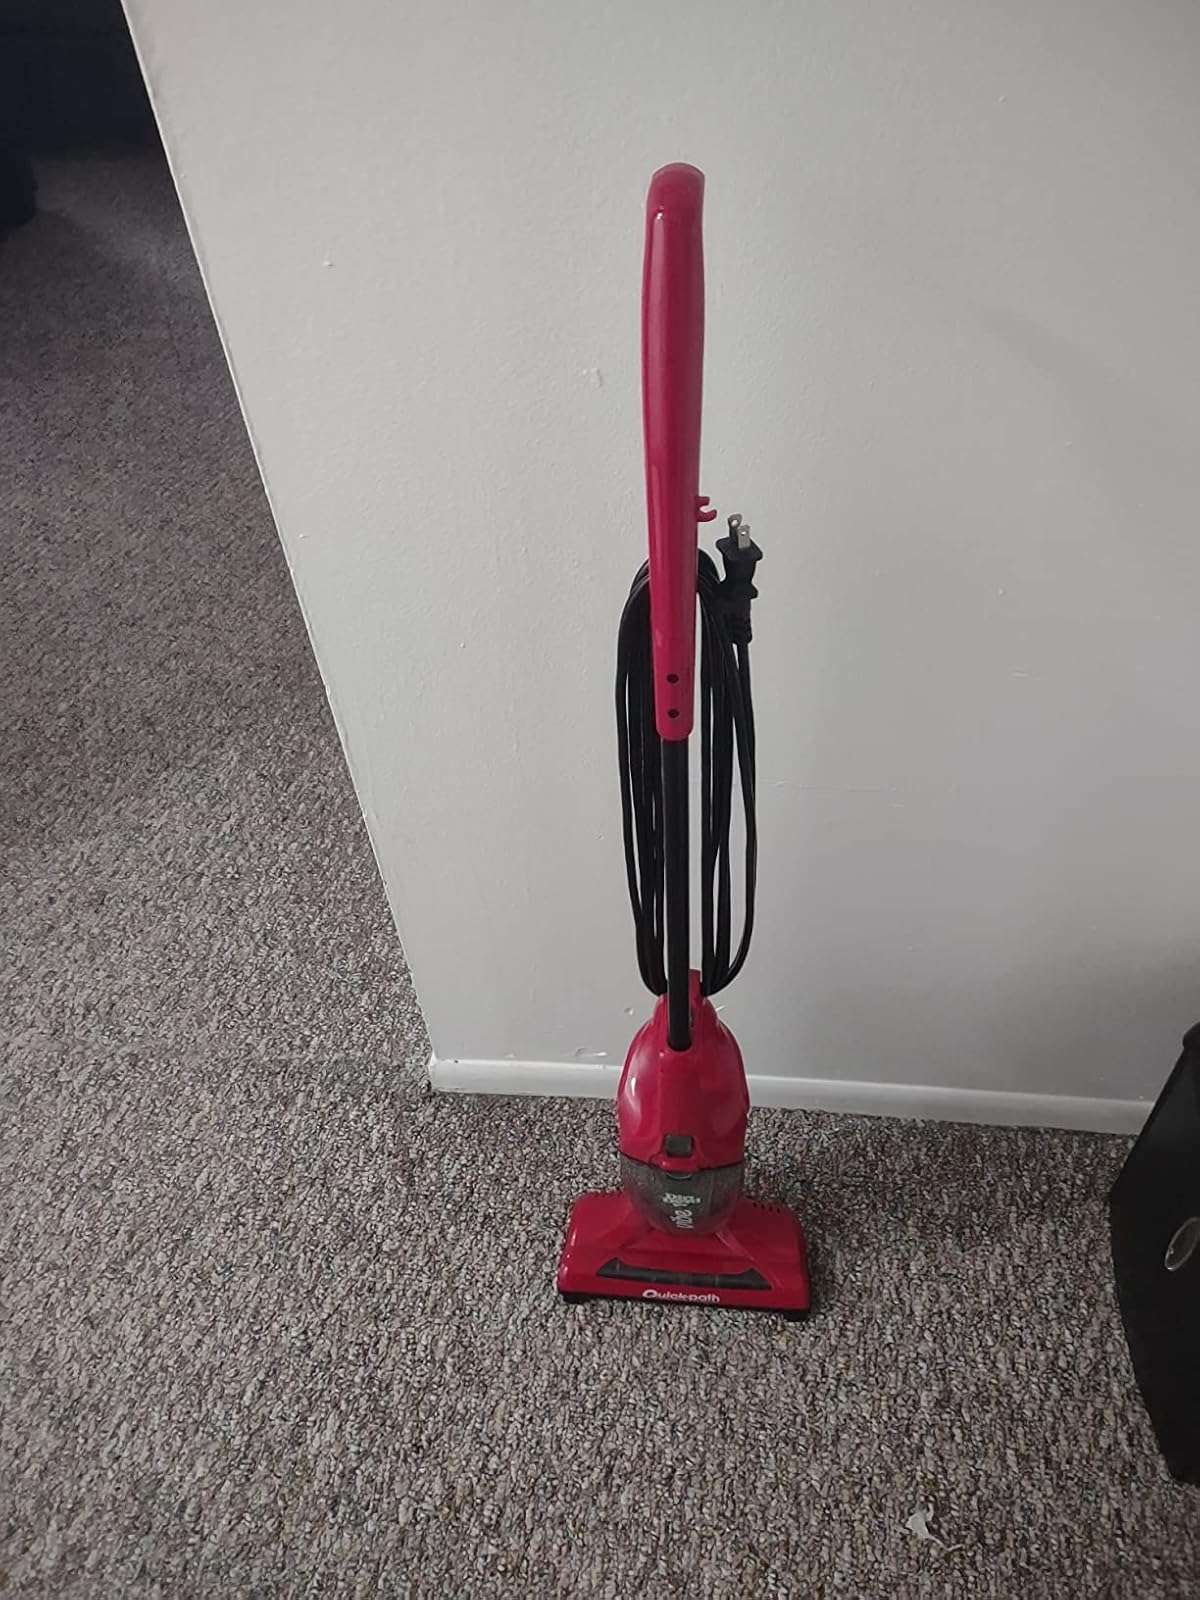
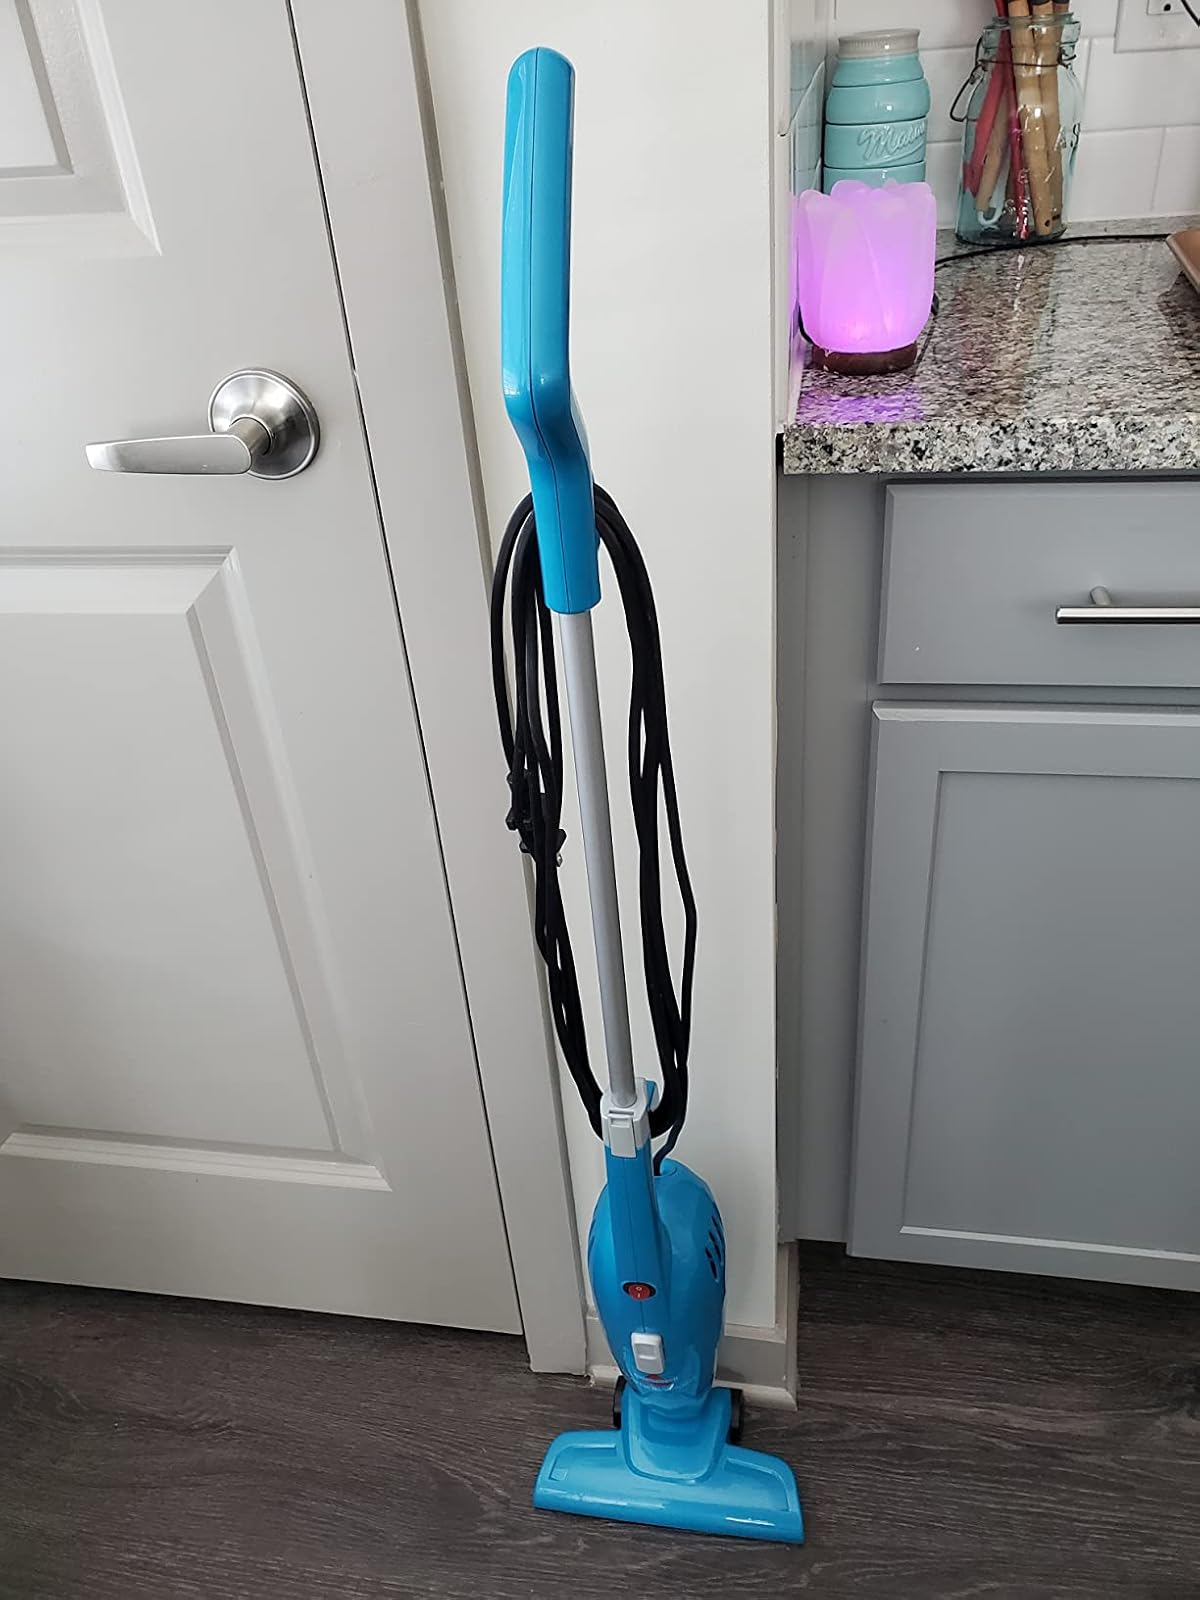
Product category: items_vacuum
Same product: no